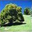
Label: oak_tree